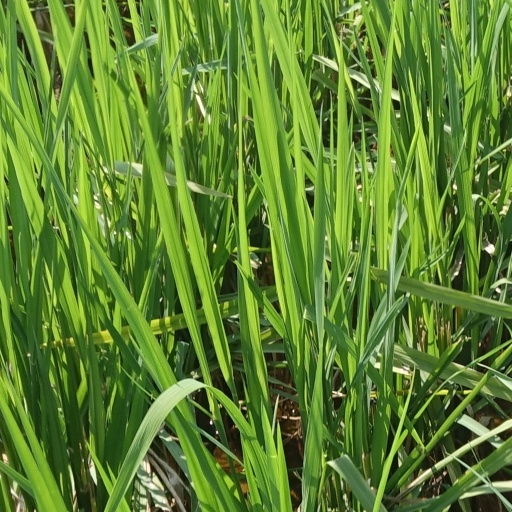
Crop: rice